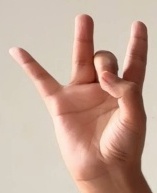
ASL sign: 8